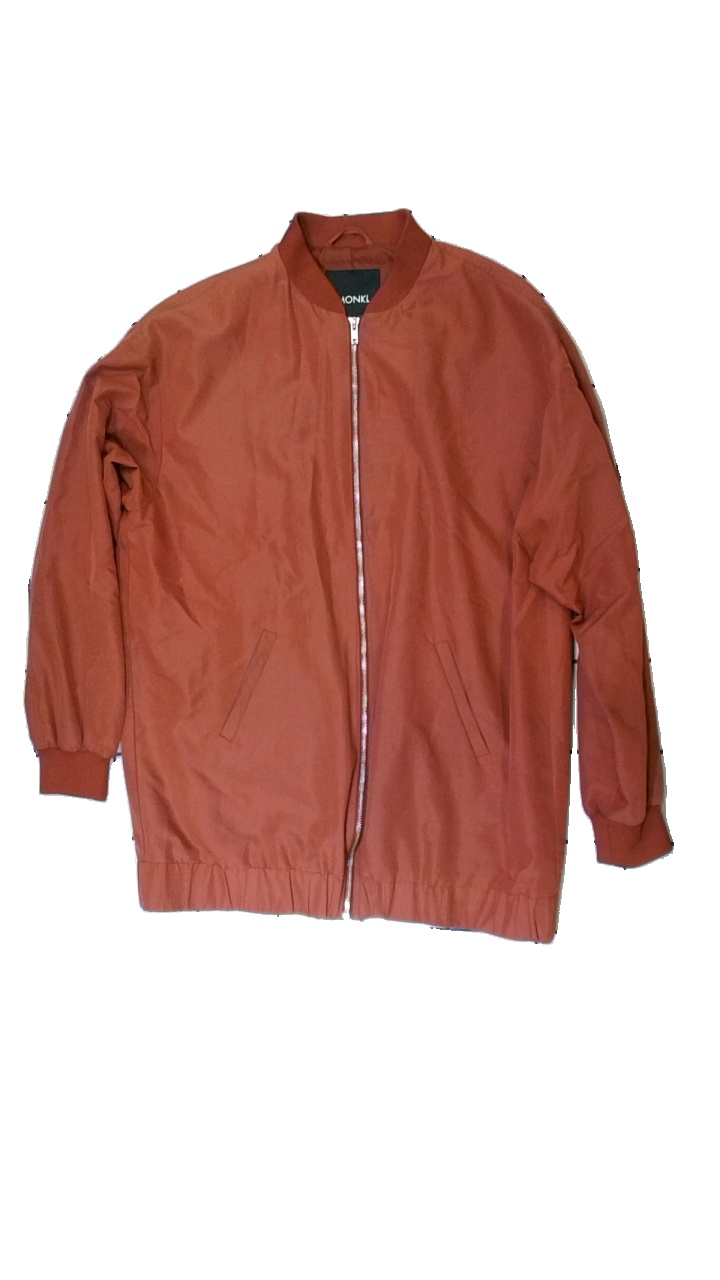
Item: Jacket (Ladies)
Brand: Monki
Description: brun jacka
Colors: Brown
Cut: Oversize
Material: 68% viscose 32% polyester
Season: Spring
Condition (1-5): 5
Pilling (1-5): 5
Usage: Reuse
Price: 100-150